Lady Gaga: Queen of Pop

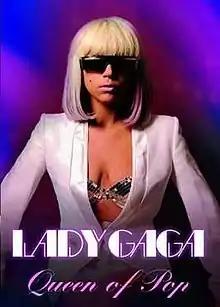
Book cover, UK edition

Lady Gaga: Queen of Pop is a biography of American singer Lady Gaga. It was written by Emily Herbert (pen name for the journalist Virginia Blackburn) and published in the United Kingdom by John Blake Publishing Ltd. The book was published by Overlook Press in the United States with the title Lady Gaga: Behind the Fame. Additional versions under the title "Lady Gaga: Queen of Pop" were published in 2010 by Wilkinson Publishing of Melbourne in Australia and by Gardners Books in the United Kingdom. The book discusses Gaga's early life when she was known as Stefani Joanne Angelina Germanotta from her birth in 1986, and chronicles her education at Convent of the Sacred Heart in New York, her early visits to nightclubs with her mother to perform at open-mic events, and her brief foray into the Tisch School of the Arts, leading up to her first experience of fame. Germanotta took the name "Lady Gaga" from the song "Radio Ga Ga" by the rock group Queen; she released her first album "The Fame" in 2008. "Lady Gaga: Queen of Pop" describes the musician's success in the industry, noting her business collaborations and appearance on the cover of "Rolling Stone" in 2009.